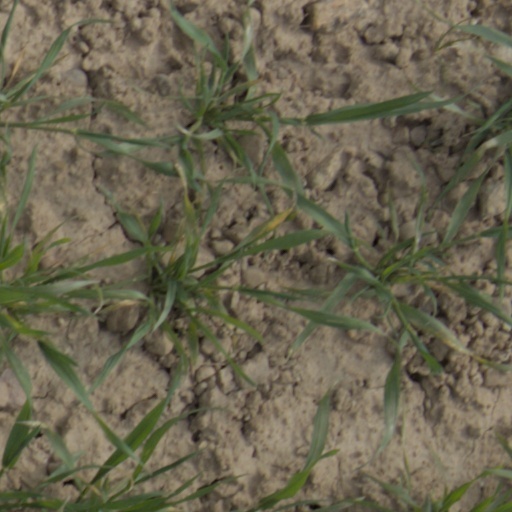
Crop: wheat